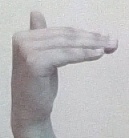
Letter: khaa